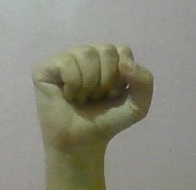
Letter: saad